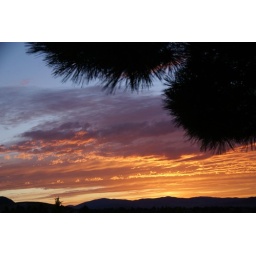
On top of this hill in the back of my house